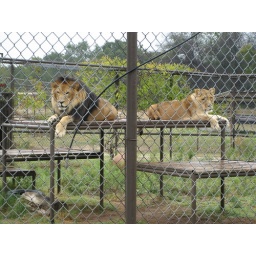
A male and female lion seen in their enclosure at the International Exotic Feline Sanctuary in Boyd, Texas (November 2006)